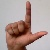
The image shows a hand gesture representing the letter 'L' in Indian Sign Language.